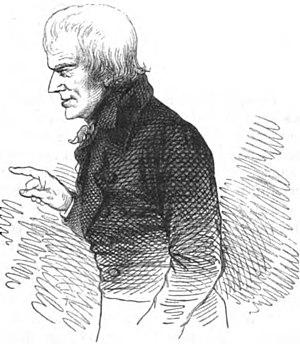
Friedrich Hölderlin [ˈfʁiː.dʁɪç ˈhœl.dɐ.lɪn] est un poète et philosophe de la période classico-romantique en Allemagne, qui s'enracine dans la seconde moitié du XVIIIᵉ siècle et se poursuit au XIXᵉ siècle « romantique ».